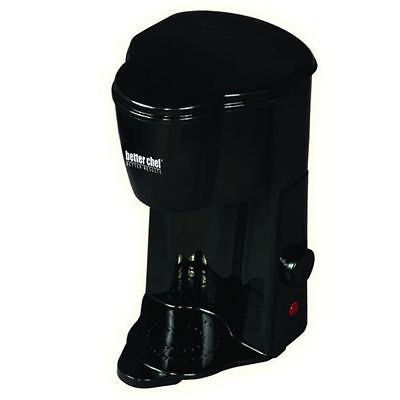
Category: coffee maker